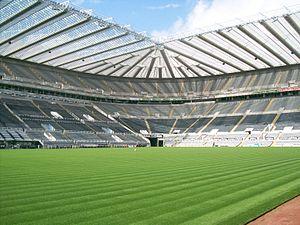
Les compétitions de football des Jeux olympiques d'été de 2012 organisés à Londres, se déroulent dans six villes britanniques du 25 juillet au 11 août 2012.
Le football est un des vingt-six sports officiels aux Jeux olympiques de 2012. Il y a deux compétitions, une féminine et une masculine. La compétition masculine réunit seize participants et comprend quatre groupes de quatre équipes au premier tour, suivi de quarts de finale, demi-finales et finales du 26 juillet au 11 août 2012. Vingt-septième édition d’une épreuve de football lors de Jeux olympiques, il ne s’agit cependant que de la vingt-cinquième à être reconnue par le CIO et la vingt-troisième par la FIFA.